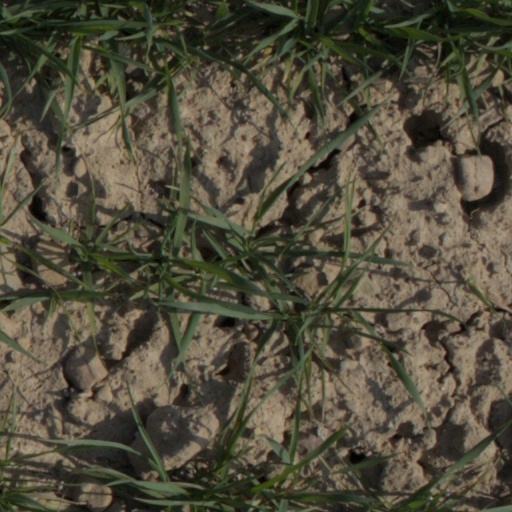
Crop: wheat